Elliniko metro station

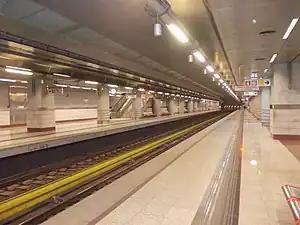
Station platforms

Elliniko is the current southern terminus on Athens Metro Line 2 since the Elliniko extension opened on 26 July 2013. With the opening of the station, travel time from Elliniko to Syntagma Square was reduced from 45 minutes (by car) to 20 minutes.